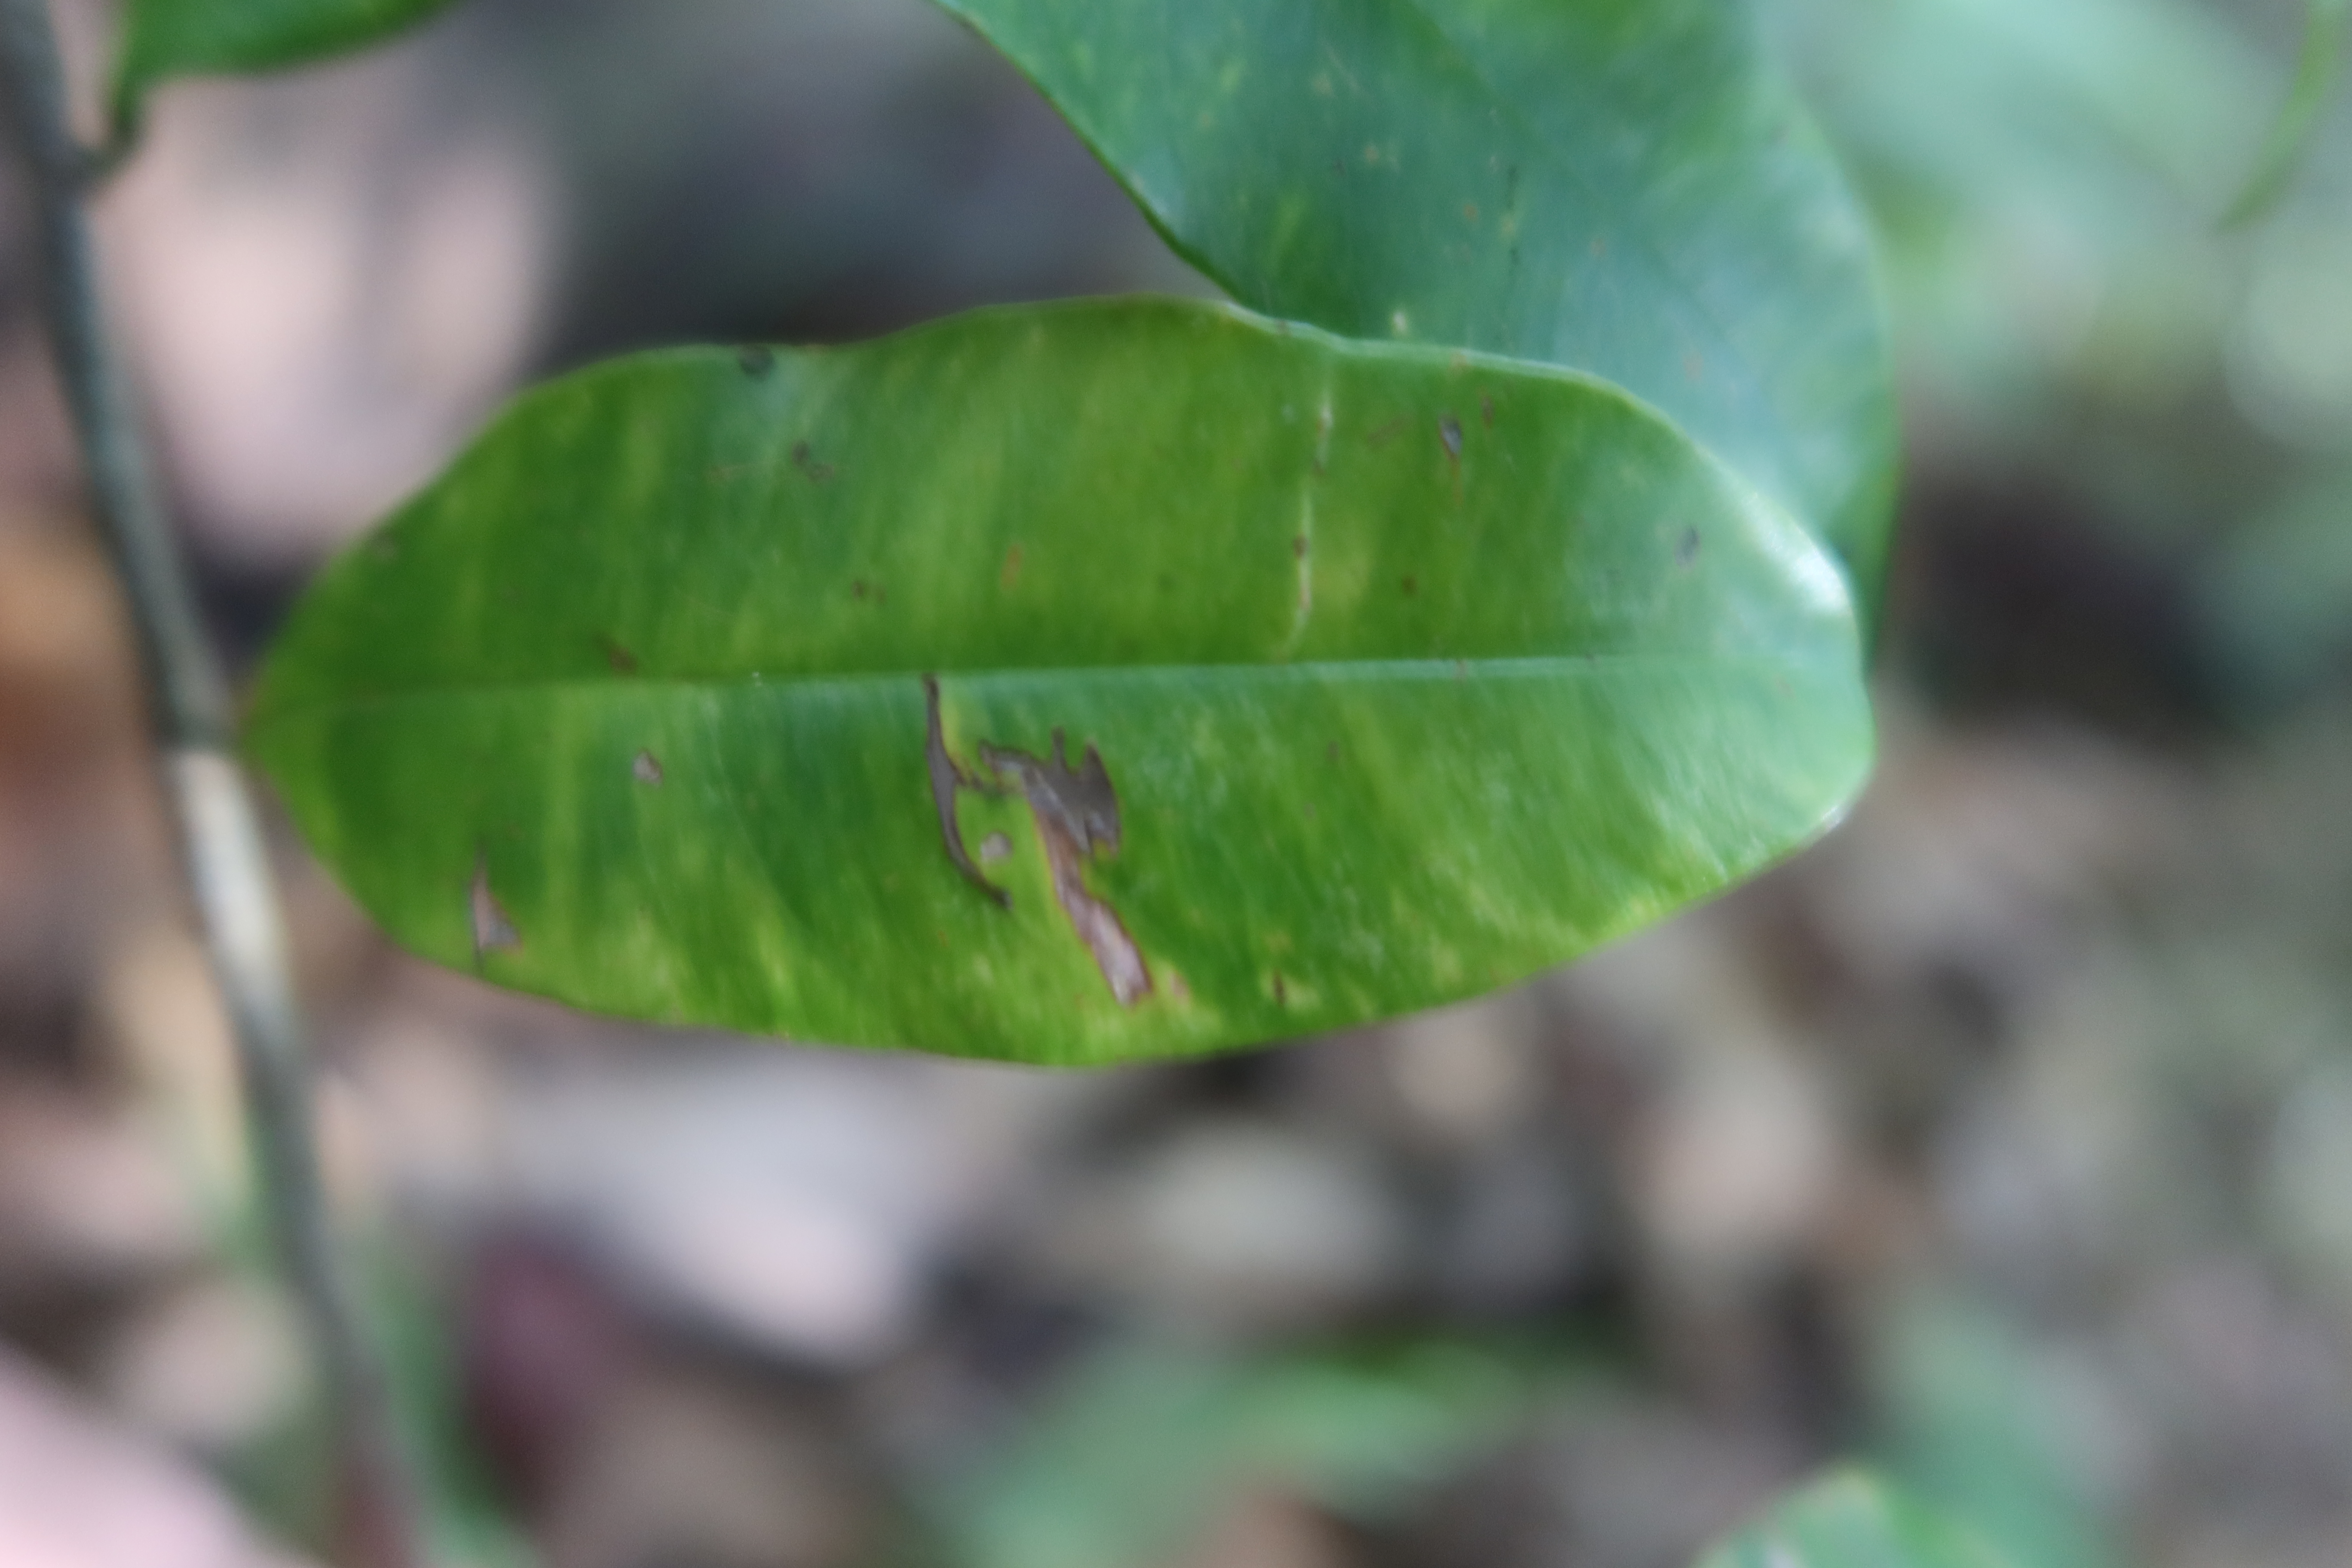
Label: Downy mildew